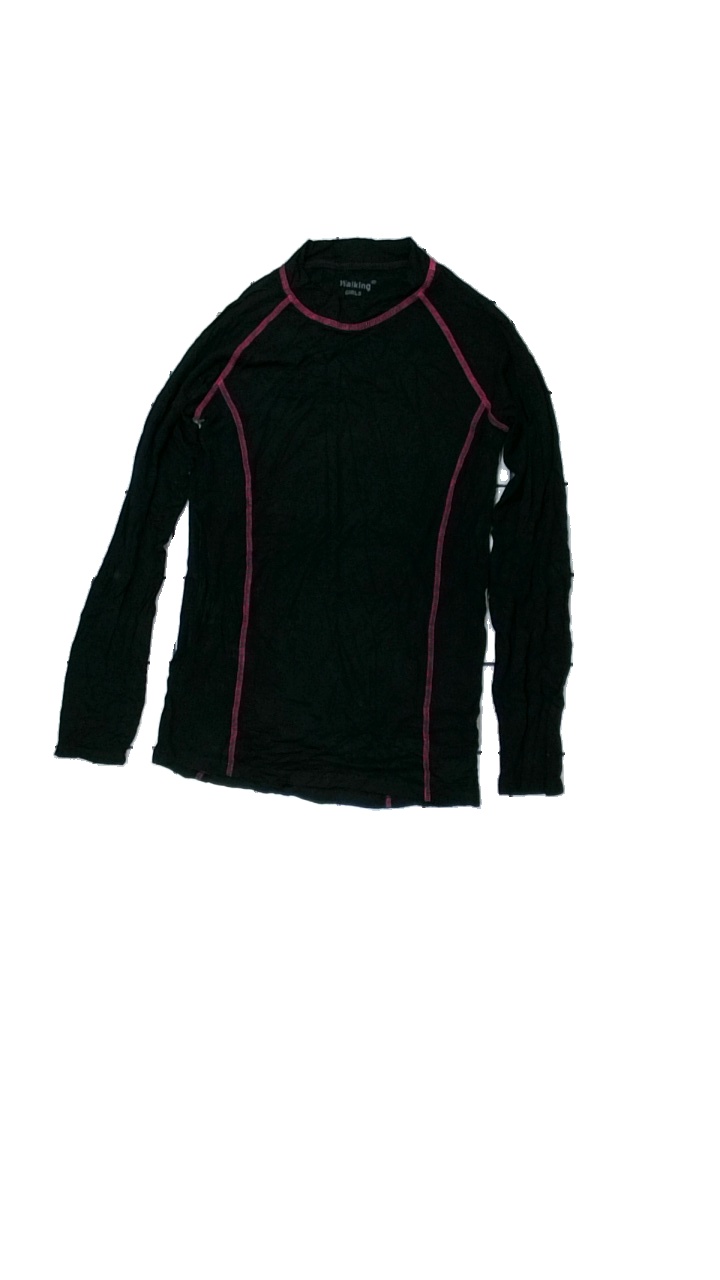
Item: Top (Children)
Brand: Walking
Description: svart långärmad tröja med rosa sömmar, nopprig
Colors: Black, Pink
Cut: Regular
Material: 100% viscose
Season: All
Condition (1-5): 3
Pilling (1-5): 3
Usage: Export
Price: <50